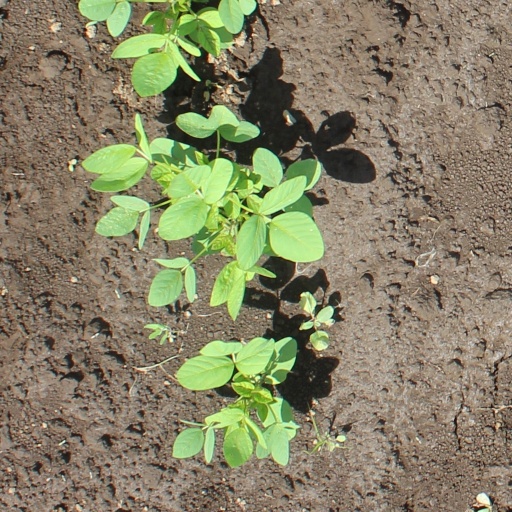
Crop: soybean